Augustus Hamilton

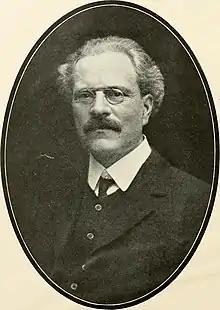
Portrait of Augustus Hamilton

Augustus Hamilton (1 March 1853 – 12 October 1913) was a New Zealand ethnologist, biologist and museum director. He was born in Poole, Dorset, England on 1 March 1853. He wrote on the fishing and seafoods of the ancient Māori people. He also wrote on the art and workmanship of the Maori in New Zealand with a series of illustrations (from photographs).